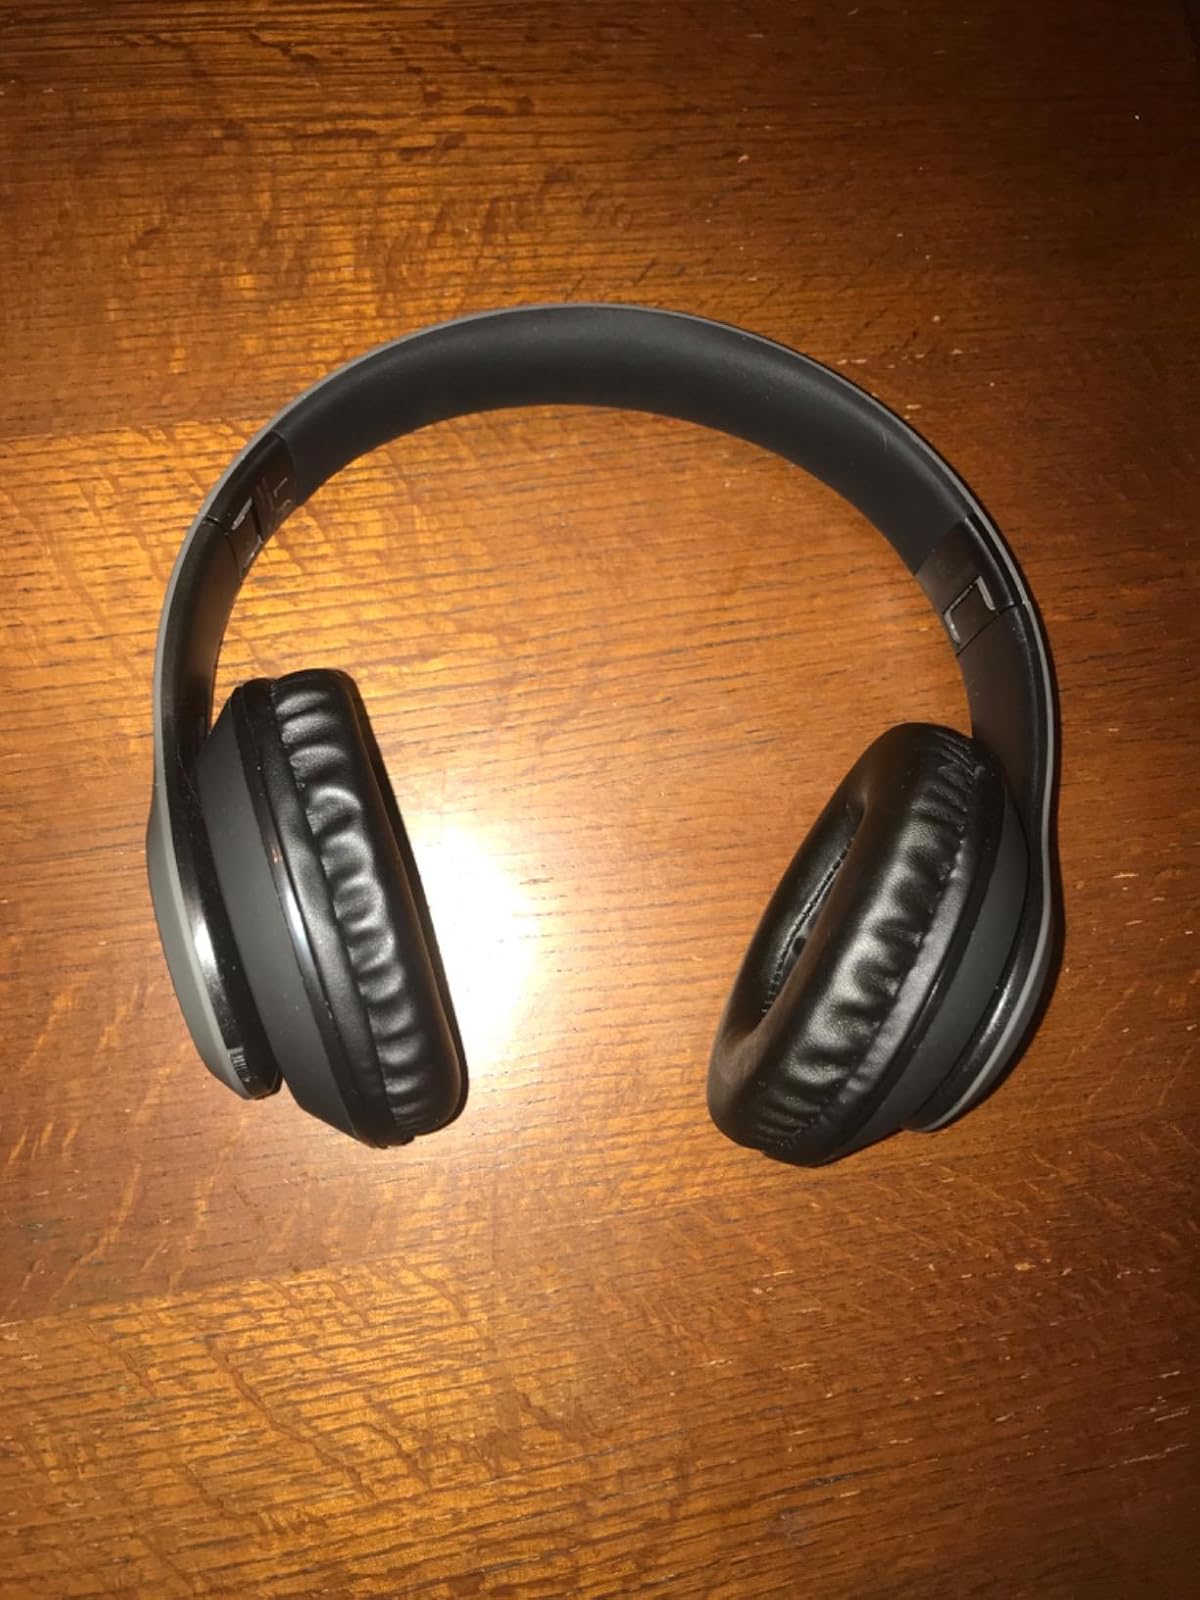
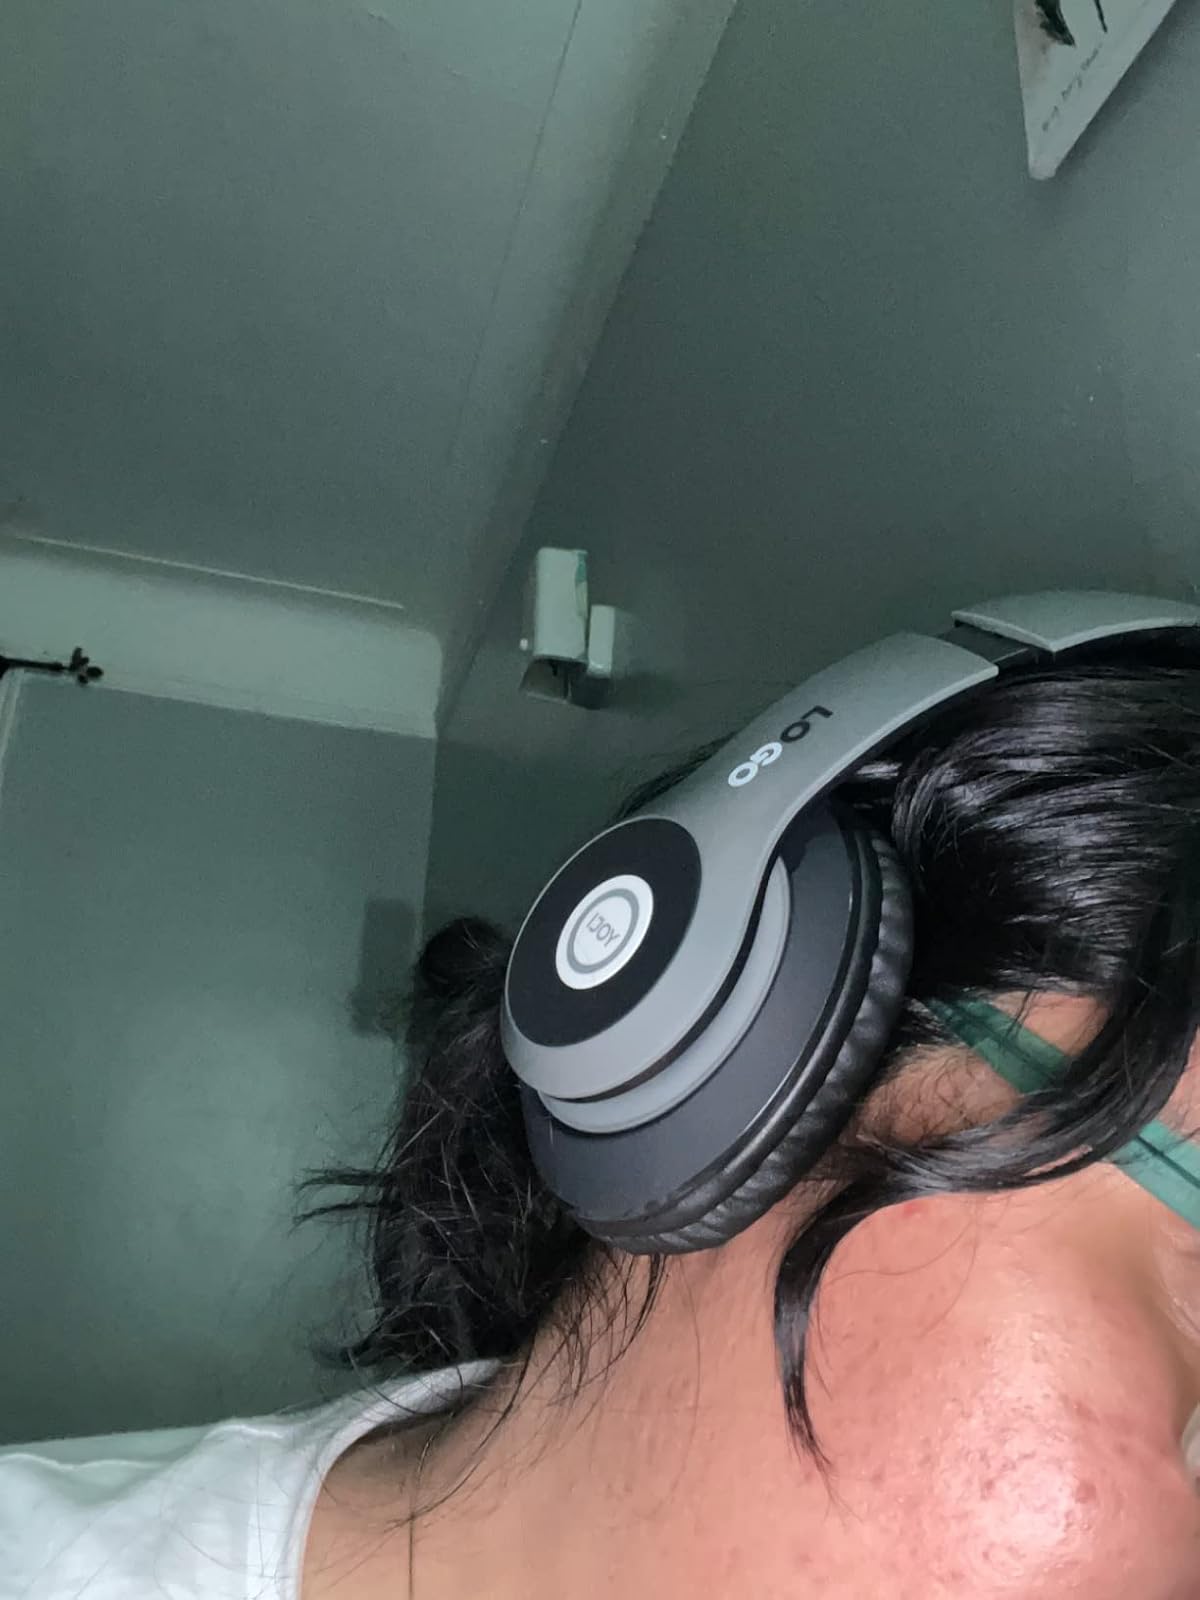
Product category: headphones
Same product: yes